Demonia (film)

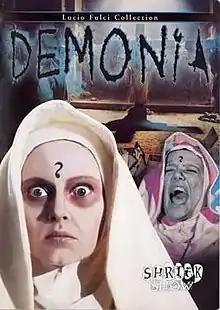

Demonia is a 1990 Italian horror film co-written and directed by Lucio Fulci.